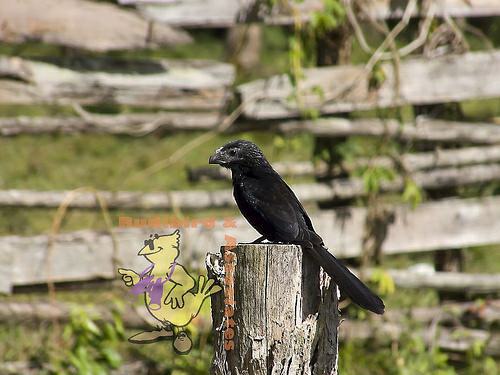
A photo of a groove billed ani